Charles Bedaux

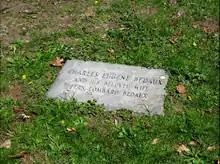
Charles Bedaux (1886–1944) and his wife Fern Lombard Bedaux grave, 2017.

In 1927, Bedaux purchased the sixteenth-century Château de Candé in Indre-et-Loire, France and lived there with his second wife, the former Fern Lombard (1892–1972), a daughter of lawyer James Lombard of Grand Rapids, Michigan. The couple renovated the château, completing the work in 1930.